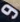
Number: 9